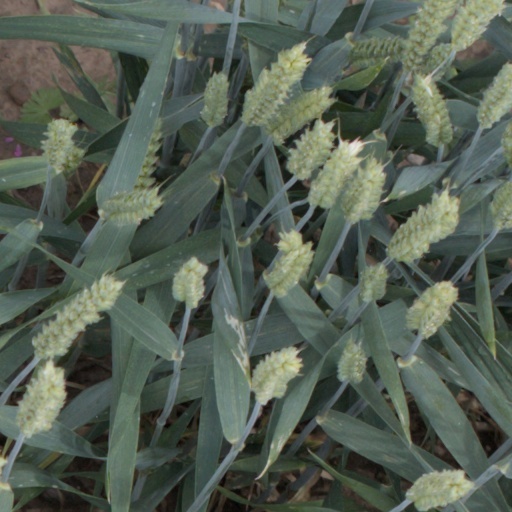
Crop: wheat